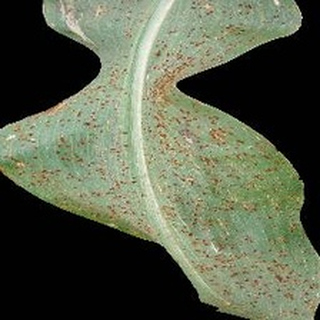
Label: corn_common_rust